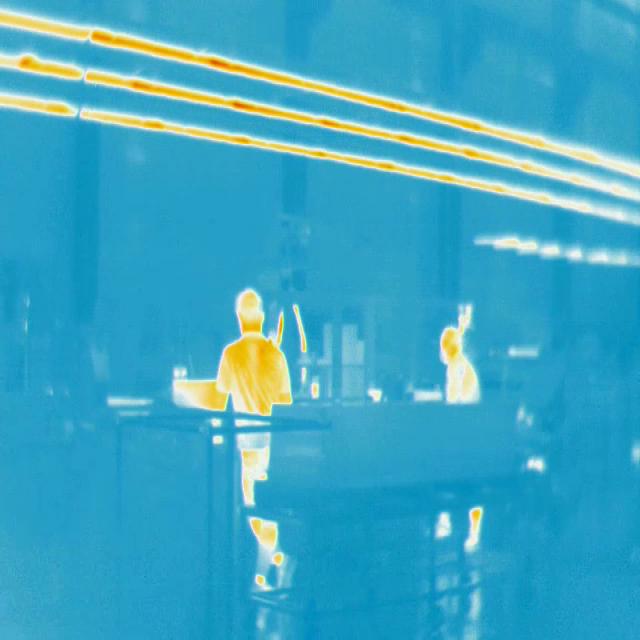
Detected objects:
label: person
label: person